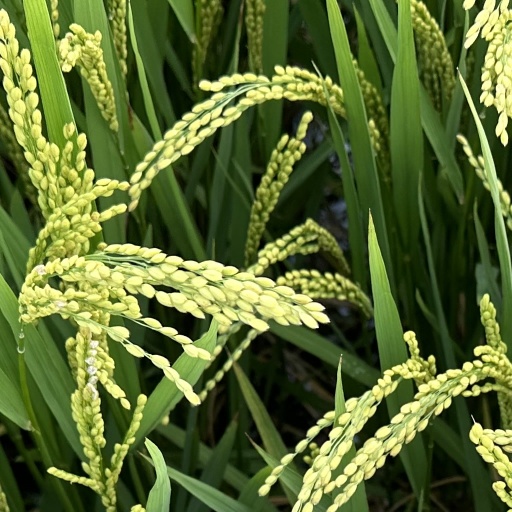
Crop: rice